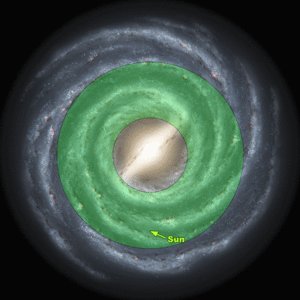
Une planète super-habitable ou superhabitable ou, plus globalement, un monde super-habitable, est une planète ou une lune qui présente des conditions plus appropriées pour l'émergence et l'évolution de la vie que la Terre. Cette classe d'objets demeure actuellement hypothétique.